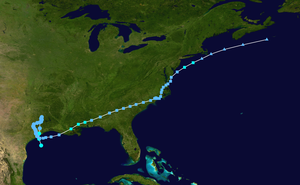
La saison cyclonique 2001 dans l'océan Atlantique nord commence officiellement le 1ᵉʳ juin et se finit le 30 novembre 2001. Elle respecte ces conventions en commençant le 5 juin avec la tempête tropicale Allison et en se terminant le 6 décembre avec l'ouragan Olga. Elle est cependant au-dessus de la moyenne en termes d'activité. Les tempêtes de cette saison ayant causé le plus de dégâts sont la tempête tropicale Allison, qui a causé de très grandes inondations au Texas, l'ouragan Iris qui a frappé le Belize, et l'ouragan Michelle, qui a frappé plusieurs pays. Trois cyclones tropicaux ont frappé les États-Unis, trois ont directement affecté le Canada et trois autres ont directement affecté le Mexique et l'Amérique centrale. Au total, la saison a fait 105 blessés et a causé 7,1 milliards de dollars de dégâts. En raison de leur très grande force, les noms d'Allison, Iris et de Michelle ont été retirés de la liste de l'Organisation météorologique mondiale.
Allison, premier cyclone de la saison cyclonique 2001, restera dans l'Histoire pour être la tempête tropicale la plus dévastatrice. Allison sera ainsi la première tempête tropicale retirée de la liste sans que son détenteur n'ait atteint le statut d'ouragan. Elle restera la seule jusqu'en 2016, lorsque le nom d'Erika sera à son tour retiré des listes, sans jamais avoir atteint le statut d'ouragan.